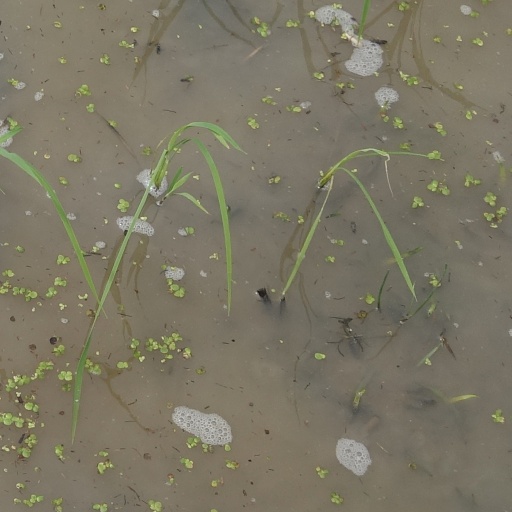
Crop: rice